Dove Stone Reservoir

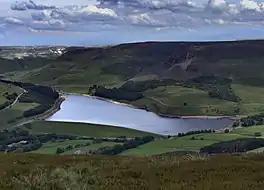
Dove Stone from Alphin Pike

Dove Stone Reservoir lies at the convergence of the valleys of the Greenfield and Chew Brooks above the village of Greenfield, on Saddleworth Moor in Greater Manchester, England. Historically part of the West Riding of Yorkshire, the reservoir is on the western edge of the Peak District National Park. It supplies drinking water to the surrounding area and is a tourist attraction, providing several walks amongst picturesque landscapes.